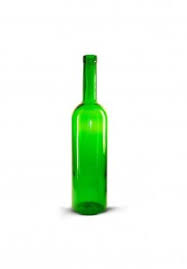
Waste category: glass